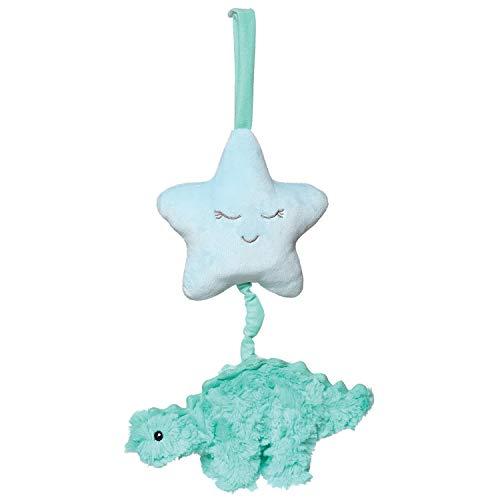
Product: Manhattan Toy Little Jurassics Chomp Dino Pull Musical Baby Activity Toy
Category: Toys & Games | Baby & Toddler Toys | Push & Pull Toys
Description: Chomp musical pull toy features ultra-soft and unique textured fabric for baby's comfort.
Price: $11.84
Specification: ProductDimensions:12x9x2.5inches|ItemWeight:5ounces|ShippingWeight:5ounces(Viewshippingratesandpolicies)|ASIN:B07HXL6P5S|Itemmodelnumber:217020|Manufacturerrecommendedage:0-3years